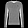
Label: Pullover